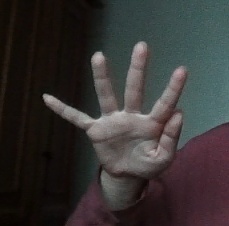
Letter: sheen